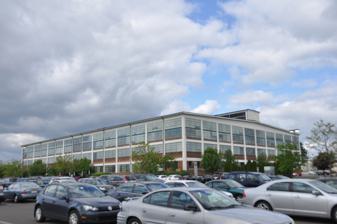
Building: General Stores and Mold Loft Building-Harriman Yard of the Merchant Shipbuilding Corporation
Country: United States of America
Year built: 1917
United States historic place General Stores and Mold Loft Building-Harriman Yard of the Merchant Shipbuilding Corporation U.S. National Register of Historic Places General Stores and Mold Loft Building-Harriman Yard of the Merchant Shipbuilding Corporation, 2012 Show map of Pennsylvania Show map of the United States Location 1414 Radcliffe St., Bristol, Pennsylvania Coordinates 40°6′12″N 74°50′31″W / 40.10333°N 74.84194°W / 40.10333; -74.84194 Area 1.8 acres (0.73 ha) Built 1917 Built by Ley, Fred T., & Company NRHP reference No. 03000722 Added to NRHP July 31, 2003 General Stores and Mold Loft Building-Harriman Yard of the Merchant Shipbuilding Corporation , also known as Manhattan Soap Company Warehouse, is a historic warehouse located at Bristol , Bucks County, Pennsylvania . It was built in 1917, and is a three-story, rectangular reinforced concrete building.  The warehouse building was one of a complex of approximately 30 buildings constructed by the Merchant Shipbuilding Corporation at Harriman Yard during World War I .  In 1925, it was acquired by the Manhattan Soap Company, which was acquired by the Purex Corporation in 1956.  It was later used as a manufacturing facility for Dial soap until 2000. It was added to the National Register of Historic Places in 2003. References